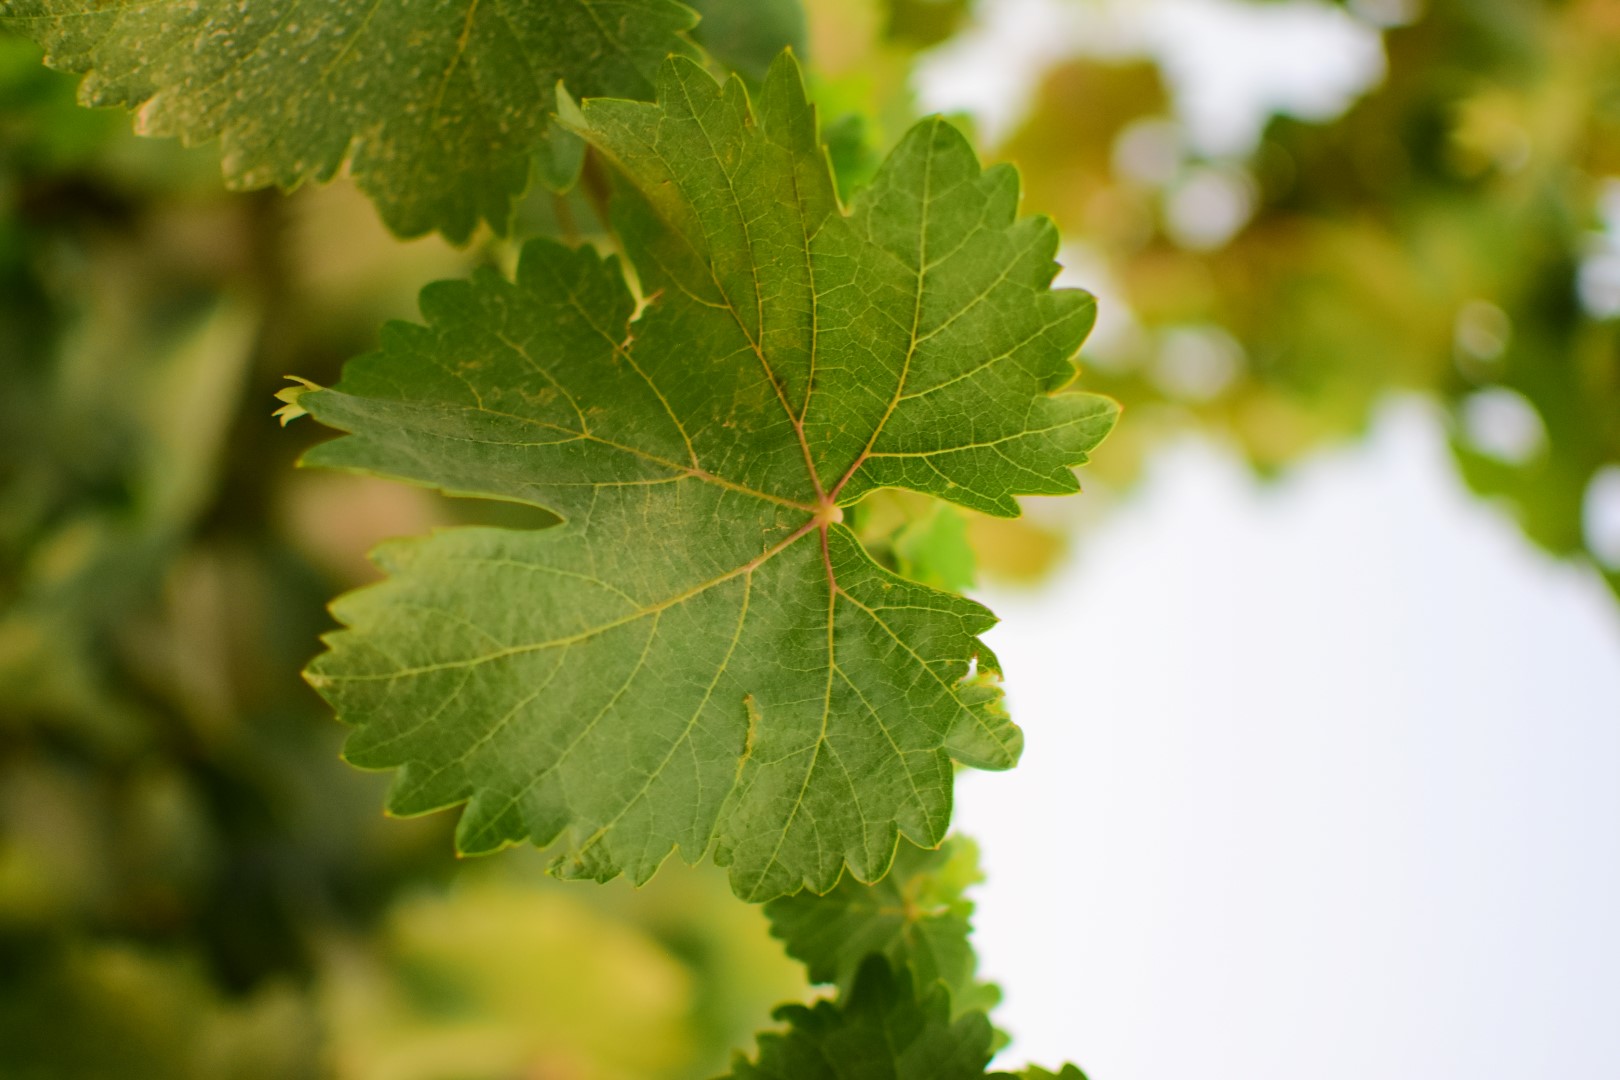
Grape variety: Shdah